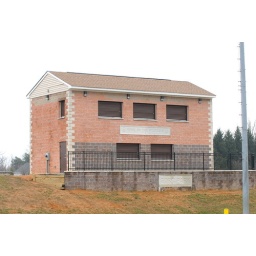
3-17-2009 , Finished building for the football program at Gorc park in Odenton , Md. on Strawberry lake way.